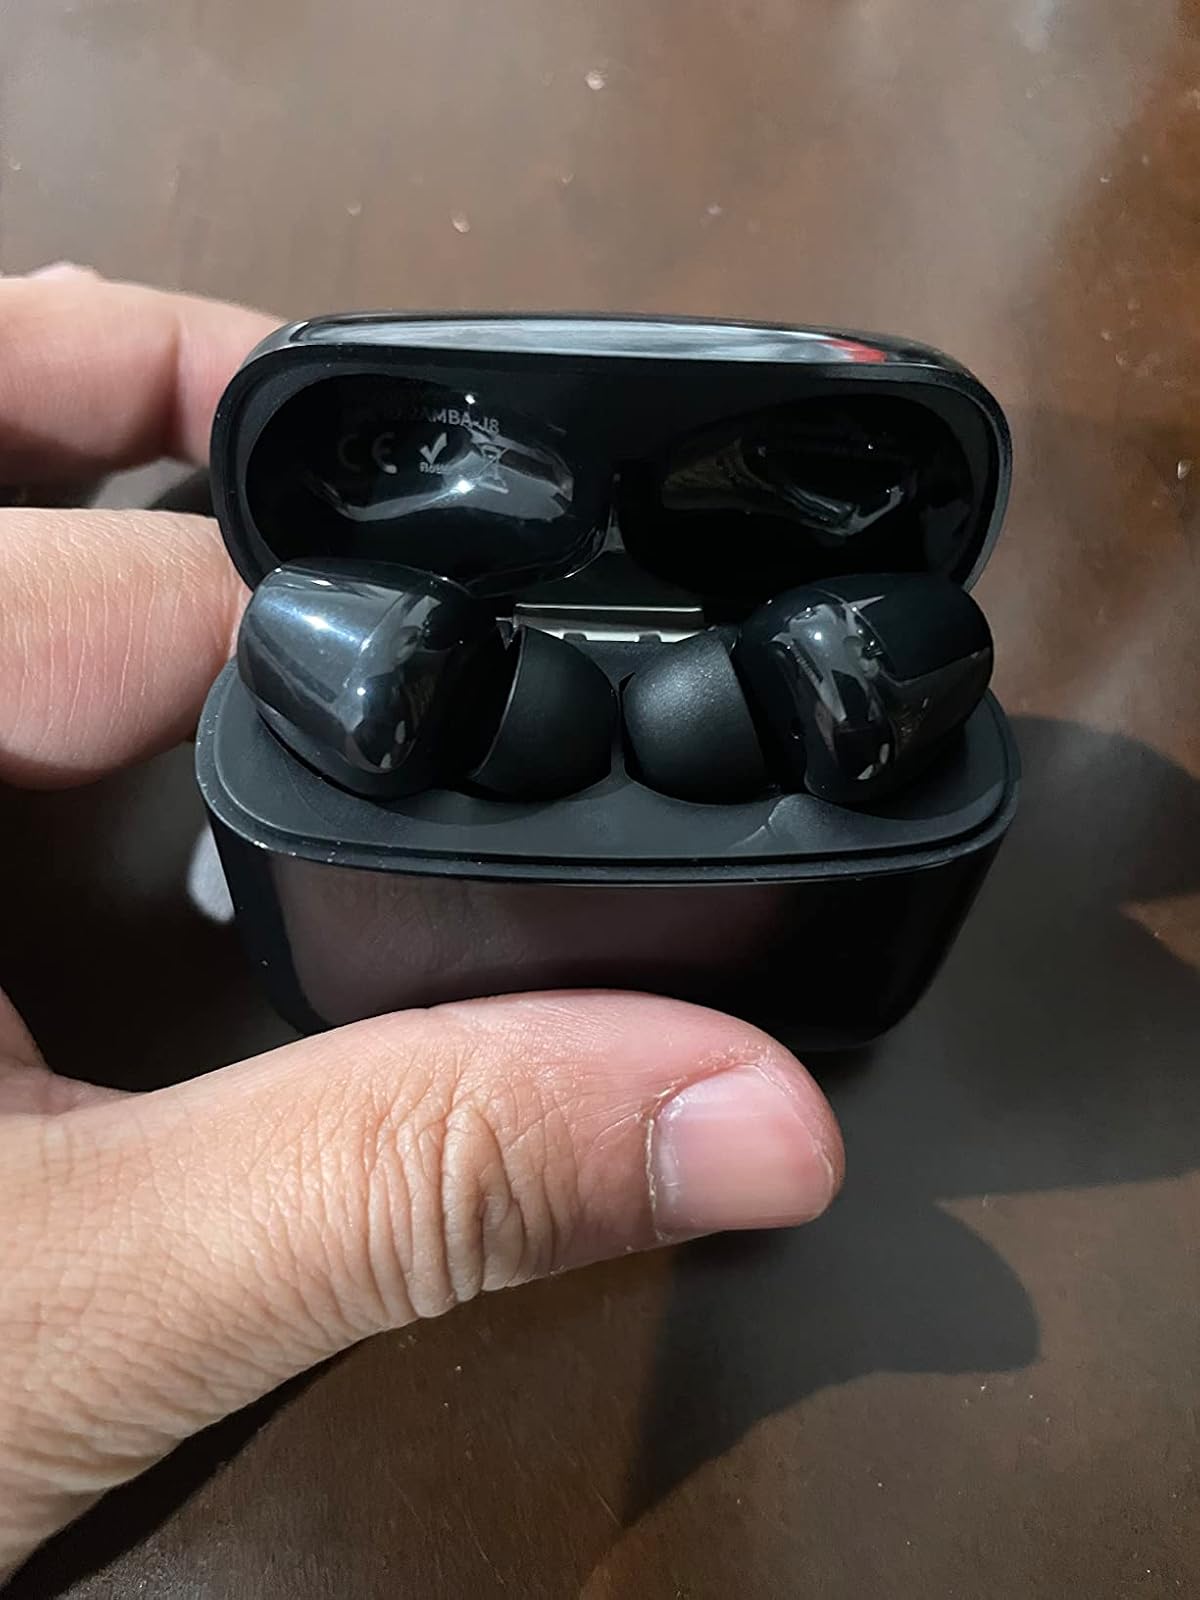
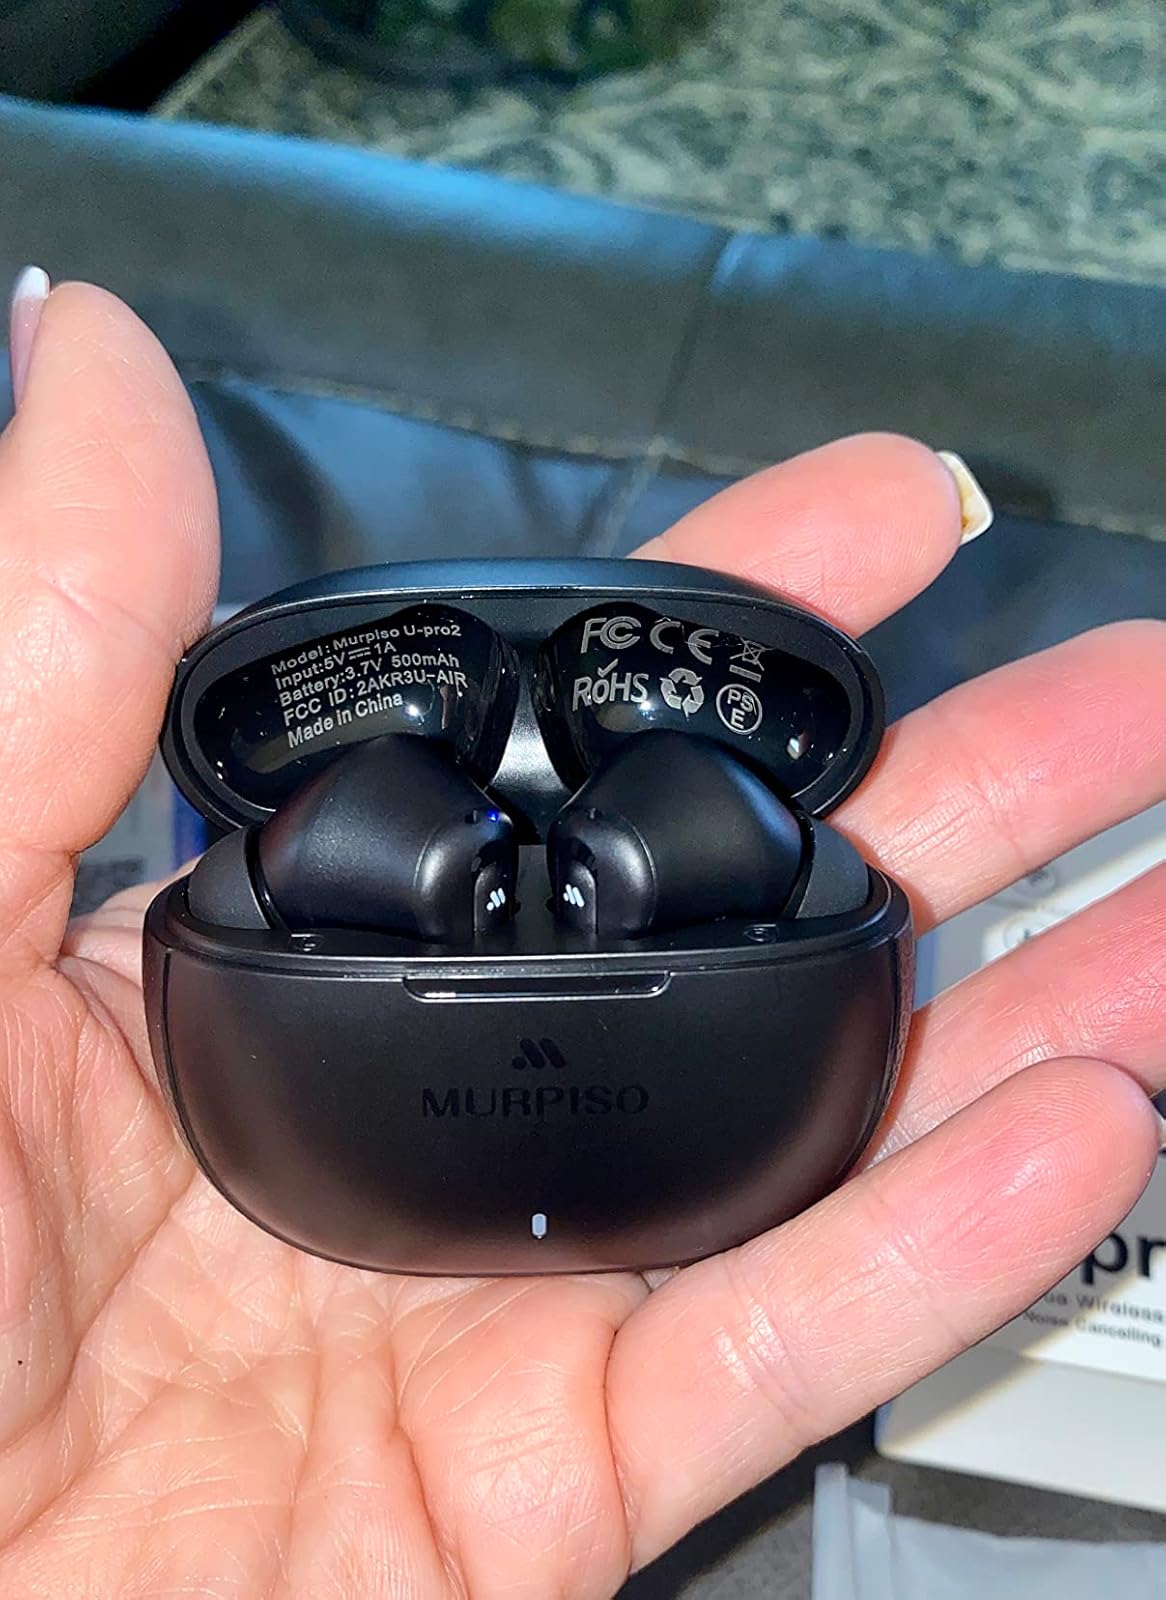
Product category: earbuds
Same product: no